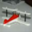
Label: airplane